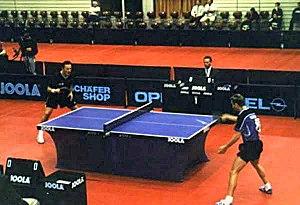
Kalínikos Kreánga est un joueur grec de tennis de table. Son nom Călin Creangă a été modifié en Kalínikos Kreánga : en effet, Καλήν signifiant « bonne » en grec, le joueur ne supportait plus les railleries.
Le tennis de table, aussi appelé « ping-pong », est un sport de raquette opposant deux ou quatre joueurs autour d'une table. Le tennis de table est une activité de loisir, mais c'est également un sport olympique depuis 1988.
Joola est un équipementier sportif allemand spécialisé dans le matériel de tennis de table.